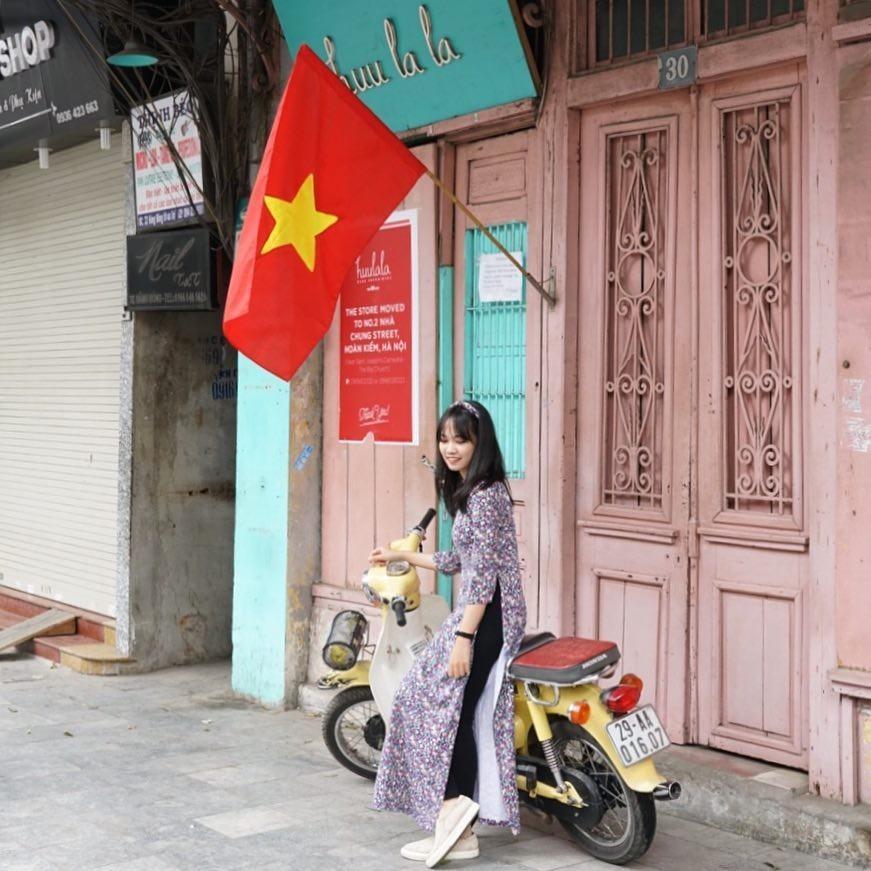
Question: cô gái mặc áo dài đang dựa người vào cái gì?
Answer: chiếc xe gắn máy